Kate Brownlee Sherwood

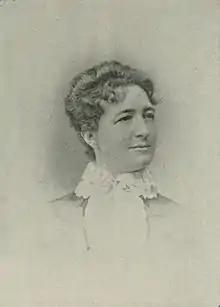
Portrait photo from "A Woman of the Century"

Kate Brownlee Sherwood (Brownlee; September 24, 1841 – February 15, 1914) was an American poet, journalist, translator and story writer of the long nineteenth century, as well as a philanthropist, and patron of the arts and literature. Sherwood was also the founder of the Woman's Relief Corps (WRC) and served as its second president.